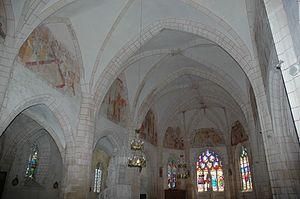
Vue des peintures murales
L'église de Vault-de-Lugny est une église située à Vault-de-Lugny, en France.